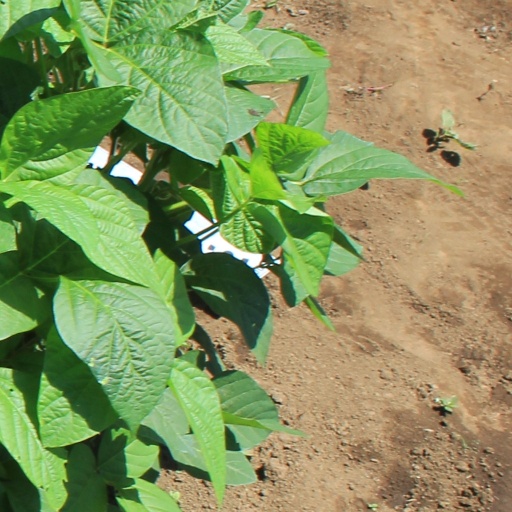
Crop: soybean